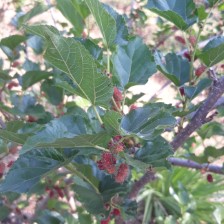
Variety: ChiangMai60